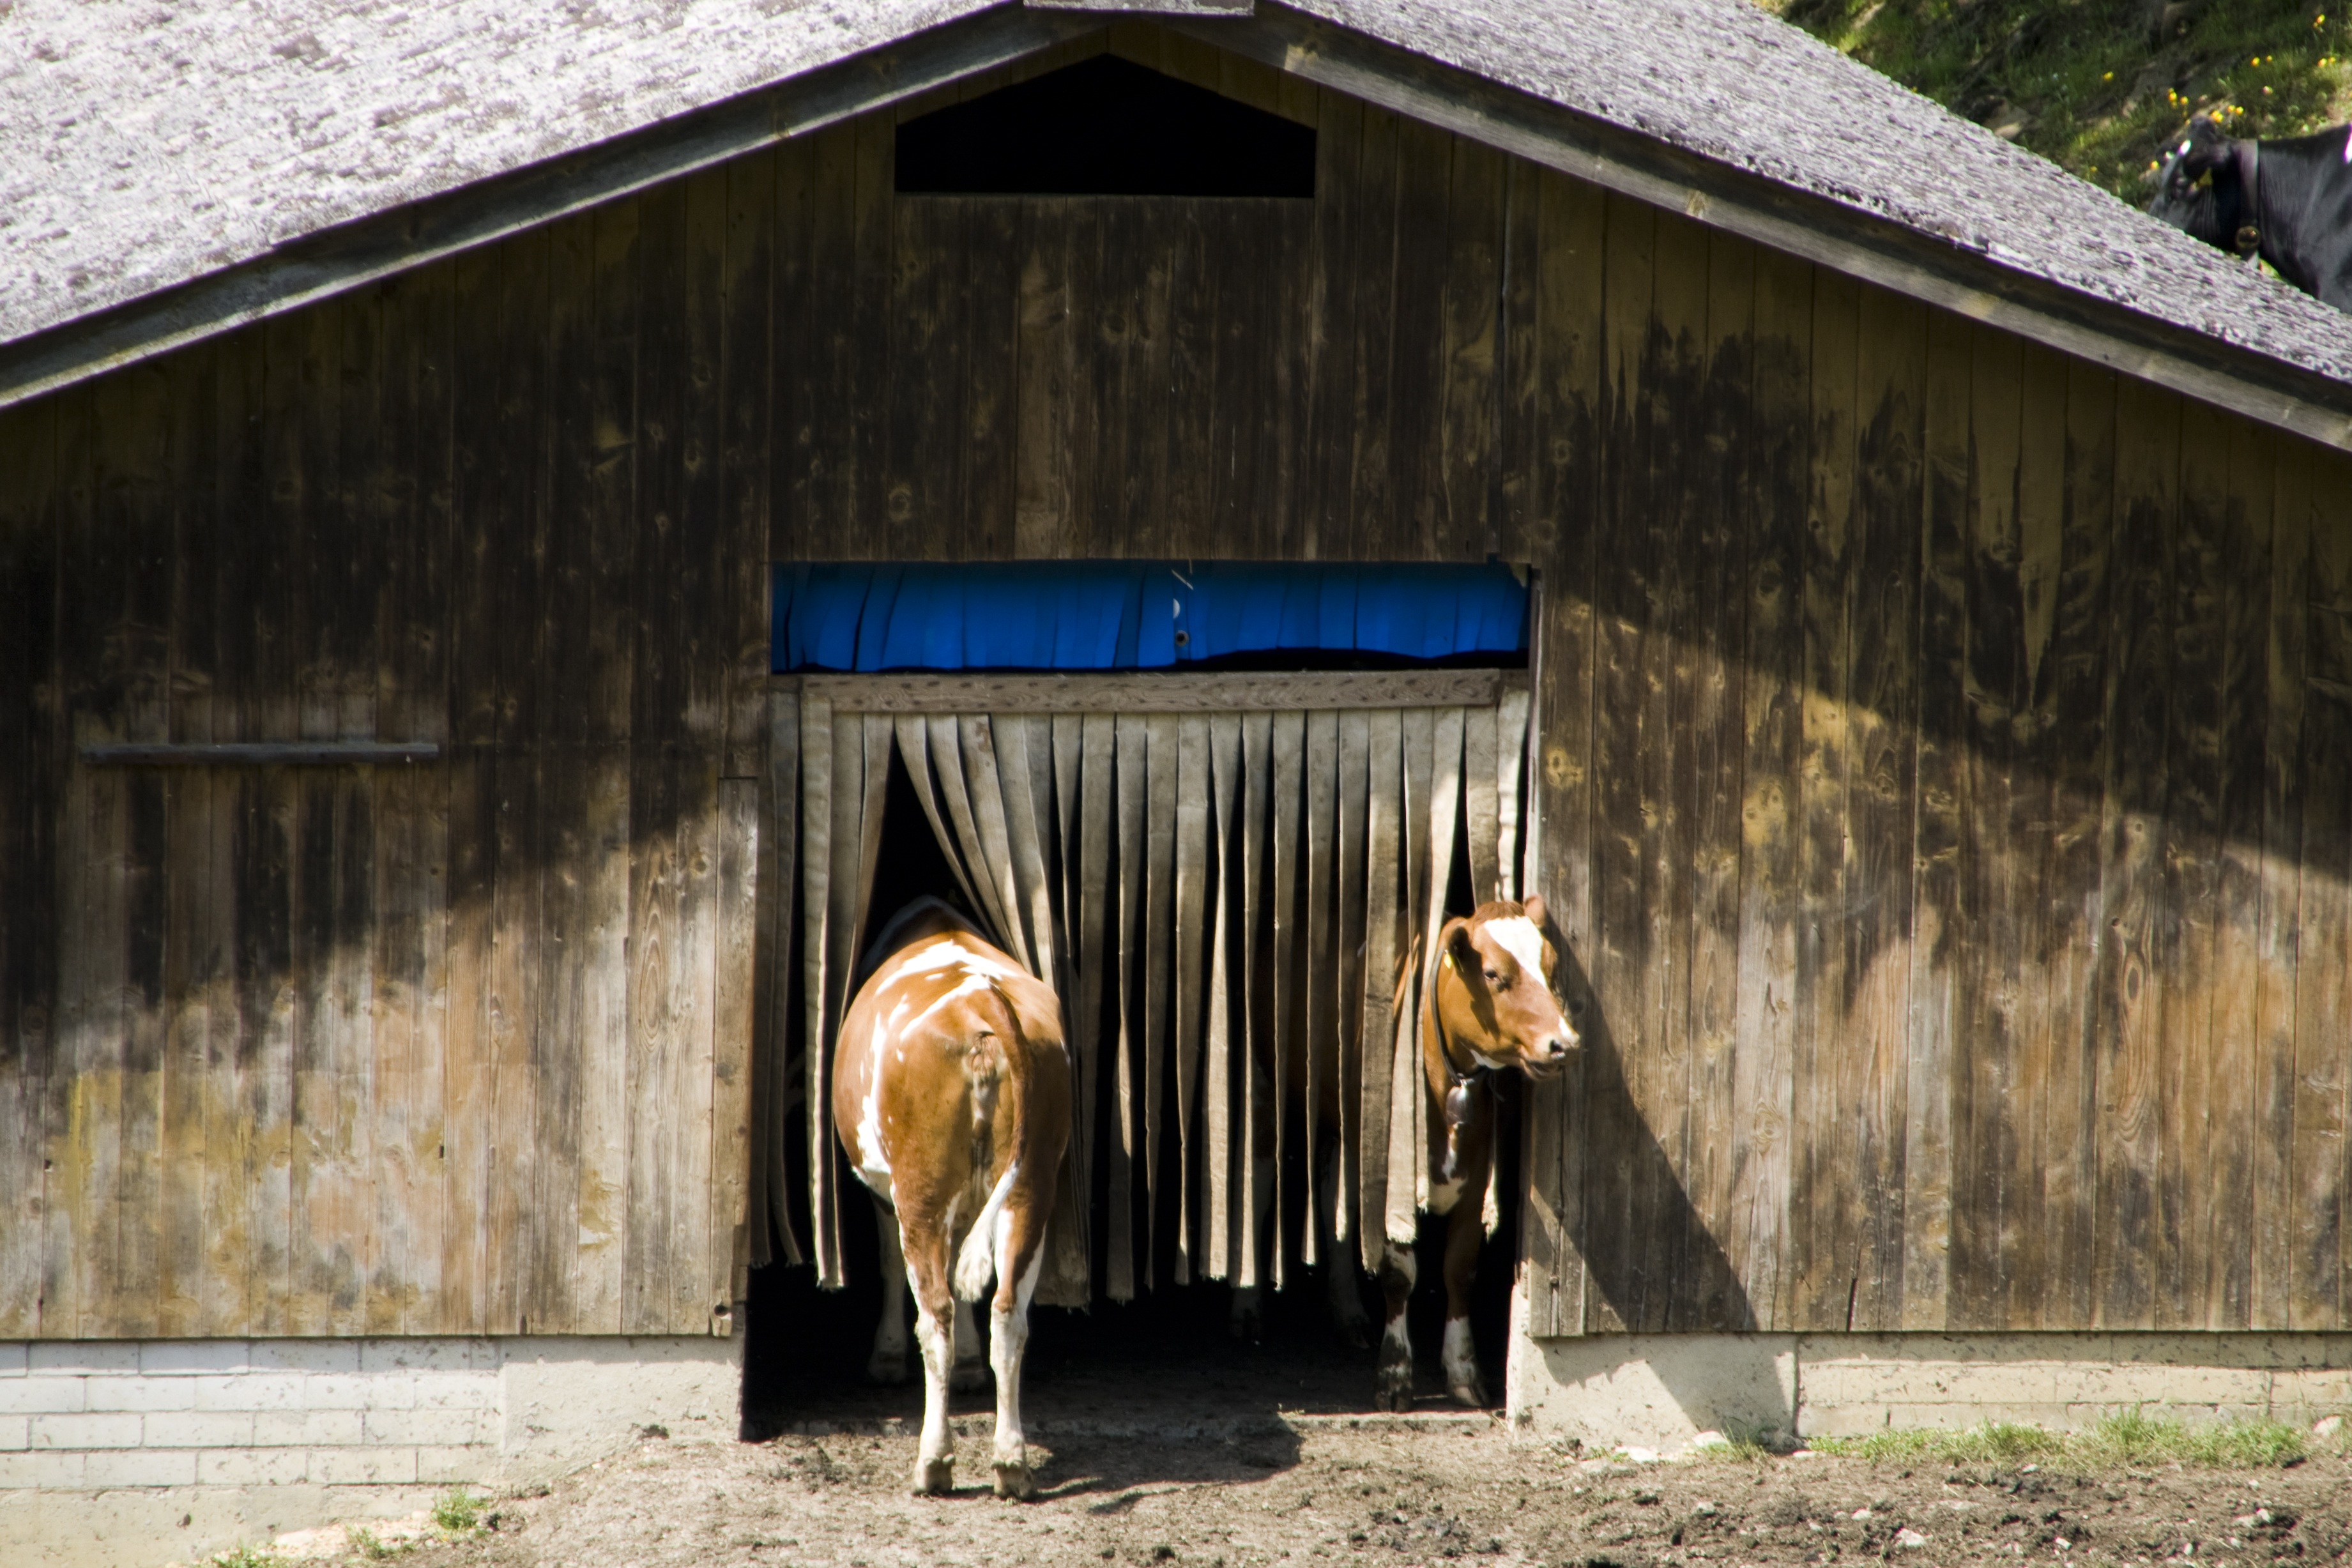
farm, barn, hut, zoo, cow, horse, agriculture, stable, curiosity, cows, stall, funny, ruminant, rural area, horse like mammal